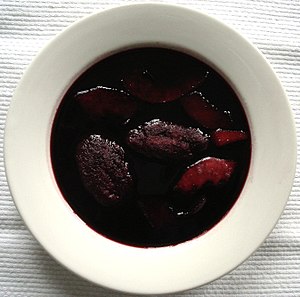
Hyldebærsuppe
Hyldebærsuppe med semuljeboller og æbler
Hyldebærsuppe er en traditionel dansk ret, som er lavet af saften af hyldebærrene. Hyldebærsuppen spises varm og serveres med enten æbler, melboller eller knuste tvebakker. Suppen er en typisk vinterret, som spises i efteråret og vinteren, når bærrene er modne. Hyldebærrene og dermed også hyldebærsuppen indeholder store mængder af A- og C-vitaminer.